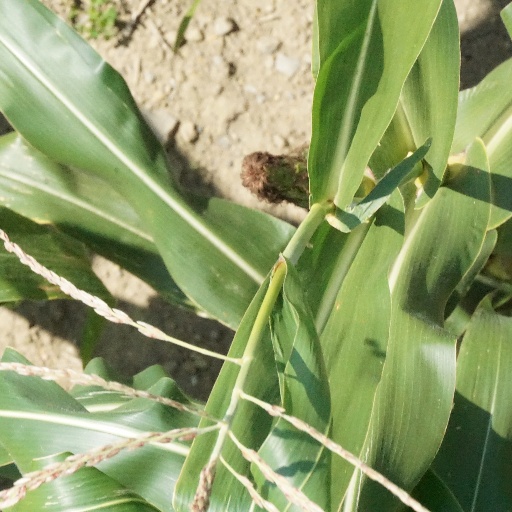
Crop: maize; corn